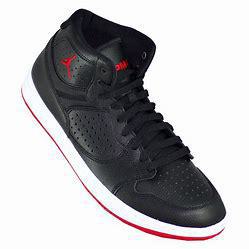
Brand: Jordan
Model: Access